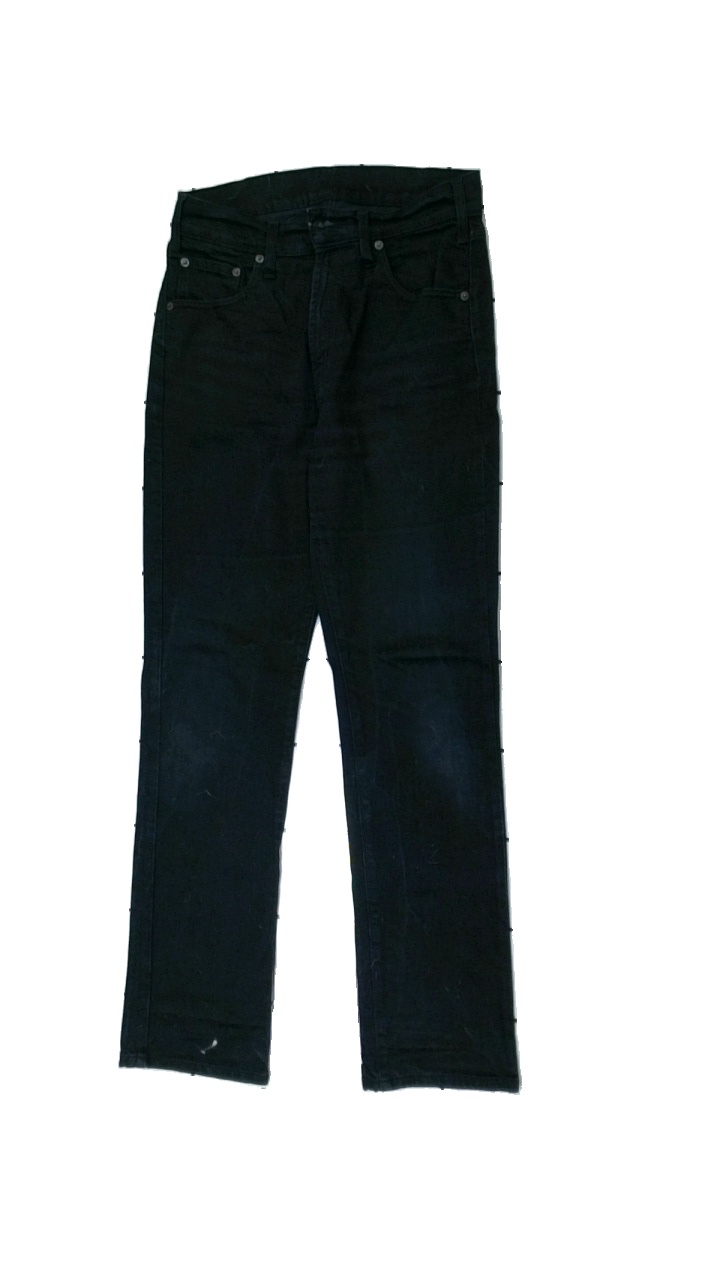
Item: Jeans (Ladies)
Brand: Pearson
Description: svarta jeans med vita streck på benen, hårig
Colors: Black
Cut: Regular
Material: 100% cotton
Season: All
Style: Denim
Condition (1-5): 3
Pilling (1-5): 5
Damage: vita streck båda benen
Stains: Major
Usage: Export
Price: <50